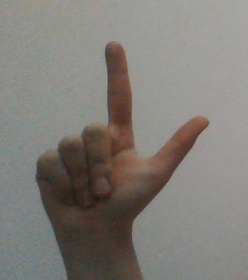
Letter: laam